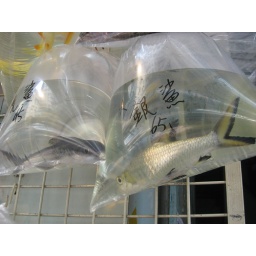
fish in market